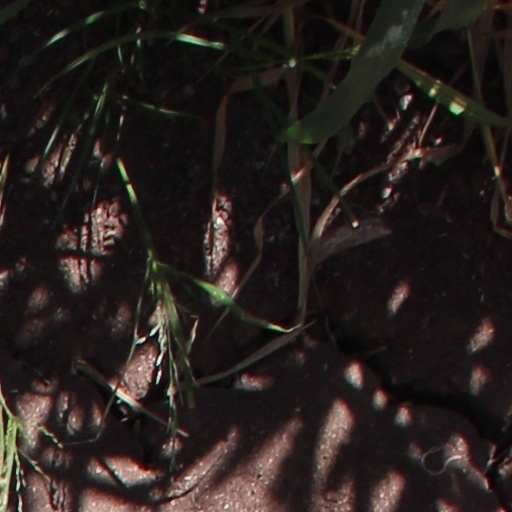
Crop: wheat